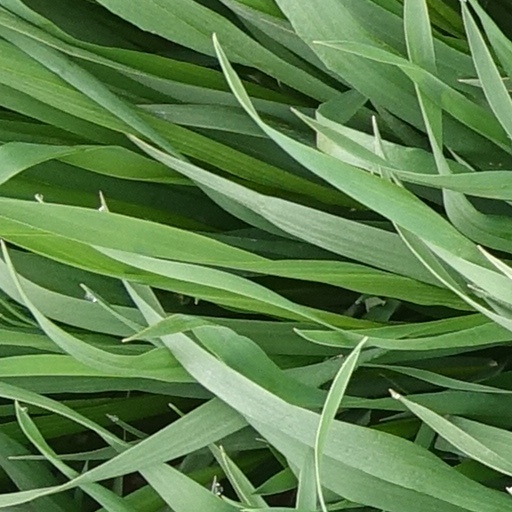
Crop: wheat